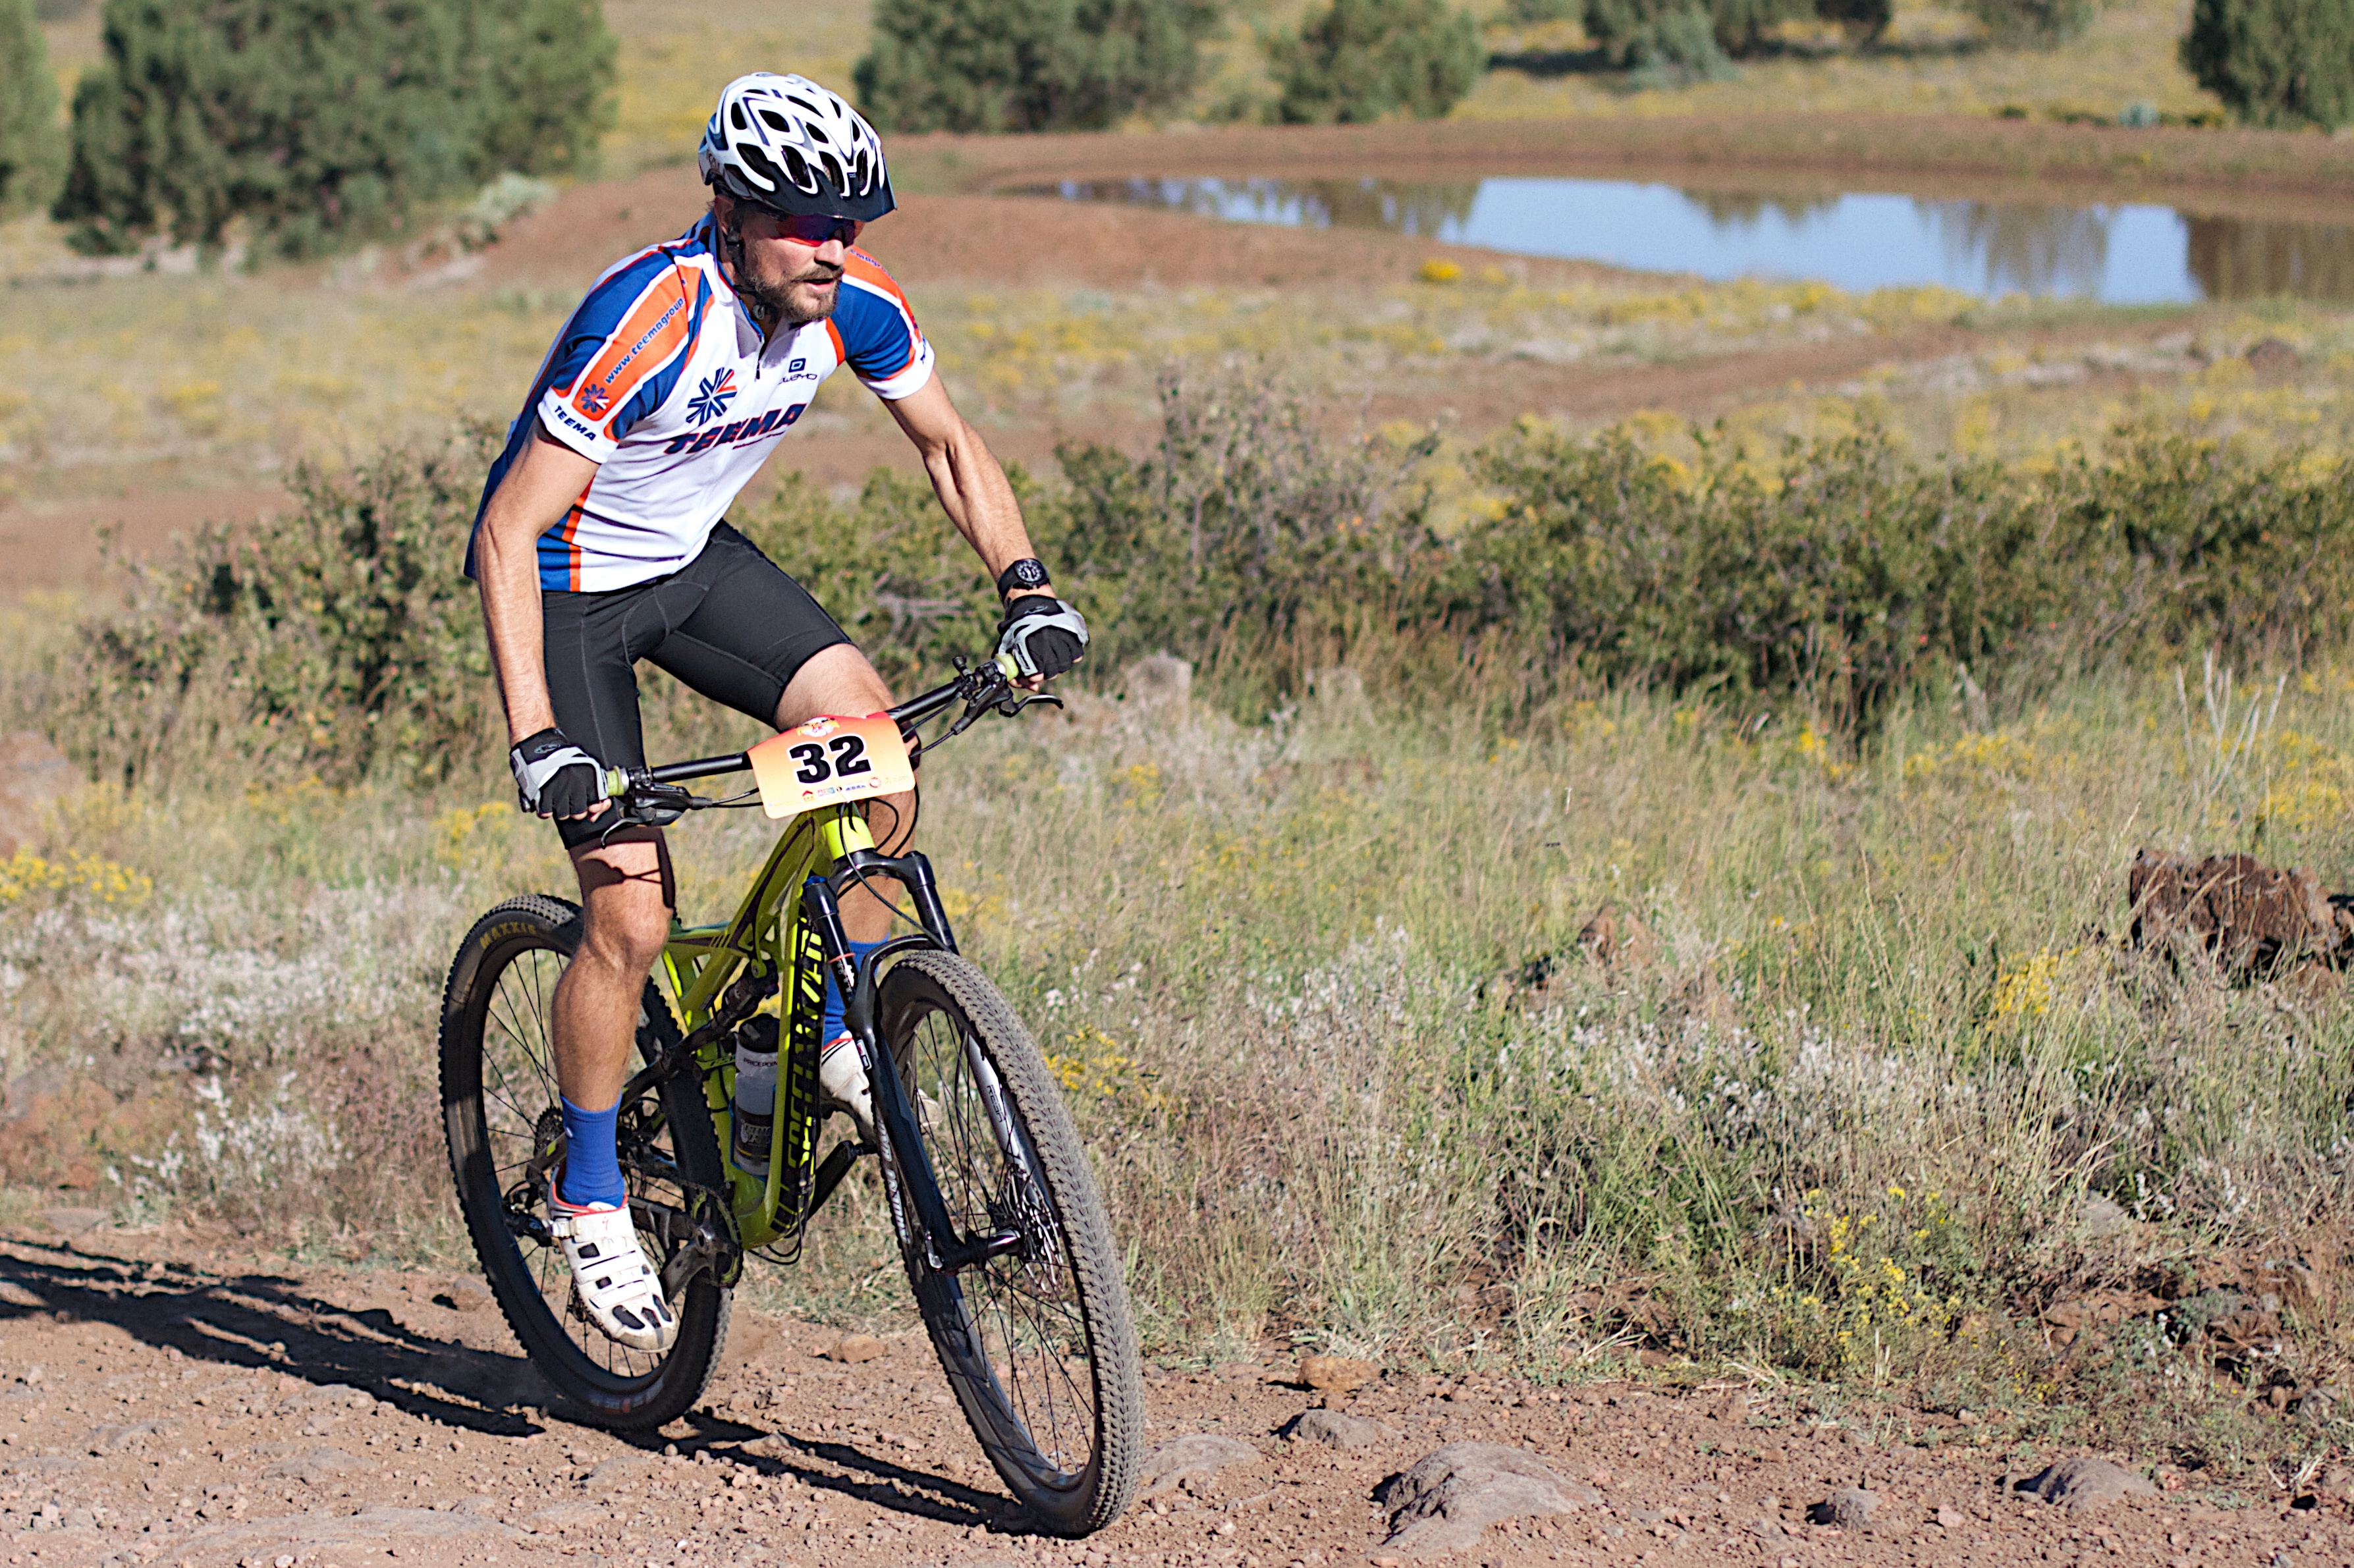
bicycle, vehicle, soil, extreme sport, sports equipment, mountain bike, cycling, race, sports, racing, fotr, mountain biking, road cycling, land vehicle, cycle sport, cyclo cross bicycle, cyclo cross, bicycle racing, road bicycle, endurance sports, racing bicycle, road bicycle racing, duathlon, mountain bike racing, cross country cycling